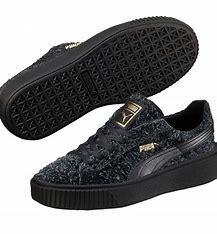
Brand: Puma
Model: Suede XL